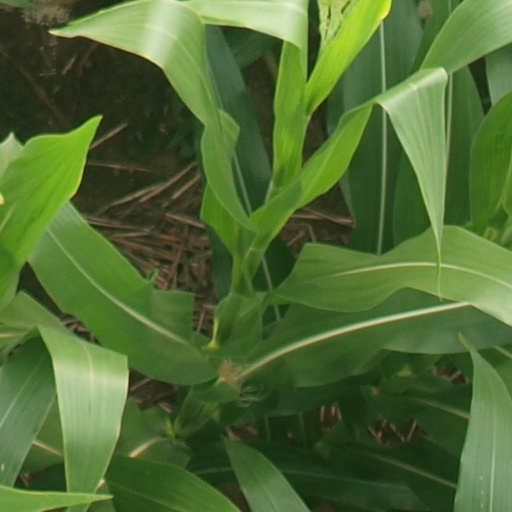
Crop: maize; corn